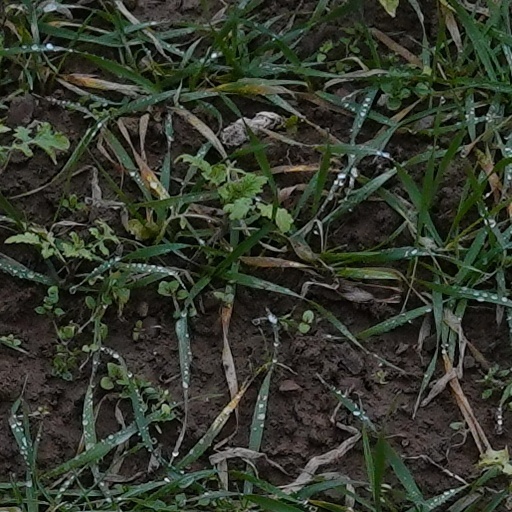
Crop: wheat